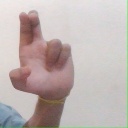
अक्षर: आ